Siliguri College

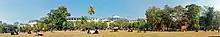
Siliguri college,1950

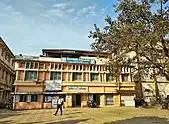
Siliguri College Administrative Block

Siliguri college was established on 8 October 1950 by Government of West Bengal under a dispersal scheme of the Refugee Relief and Rehabilitation Department with a view to imparting higher education to the refugee student population of the post-partition of Siliguri. Initially, after inception it was affiliated to Calcutta University. Later, in 1962, it transferred to the University of North Bengal.